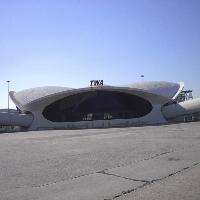
Weather: sun or clear